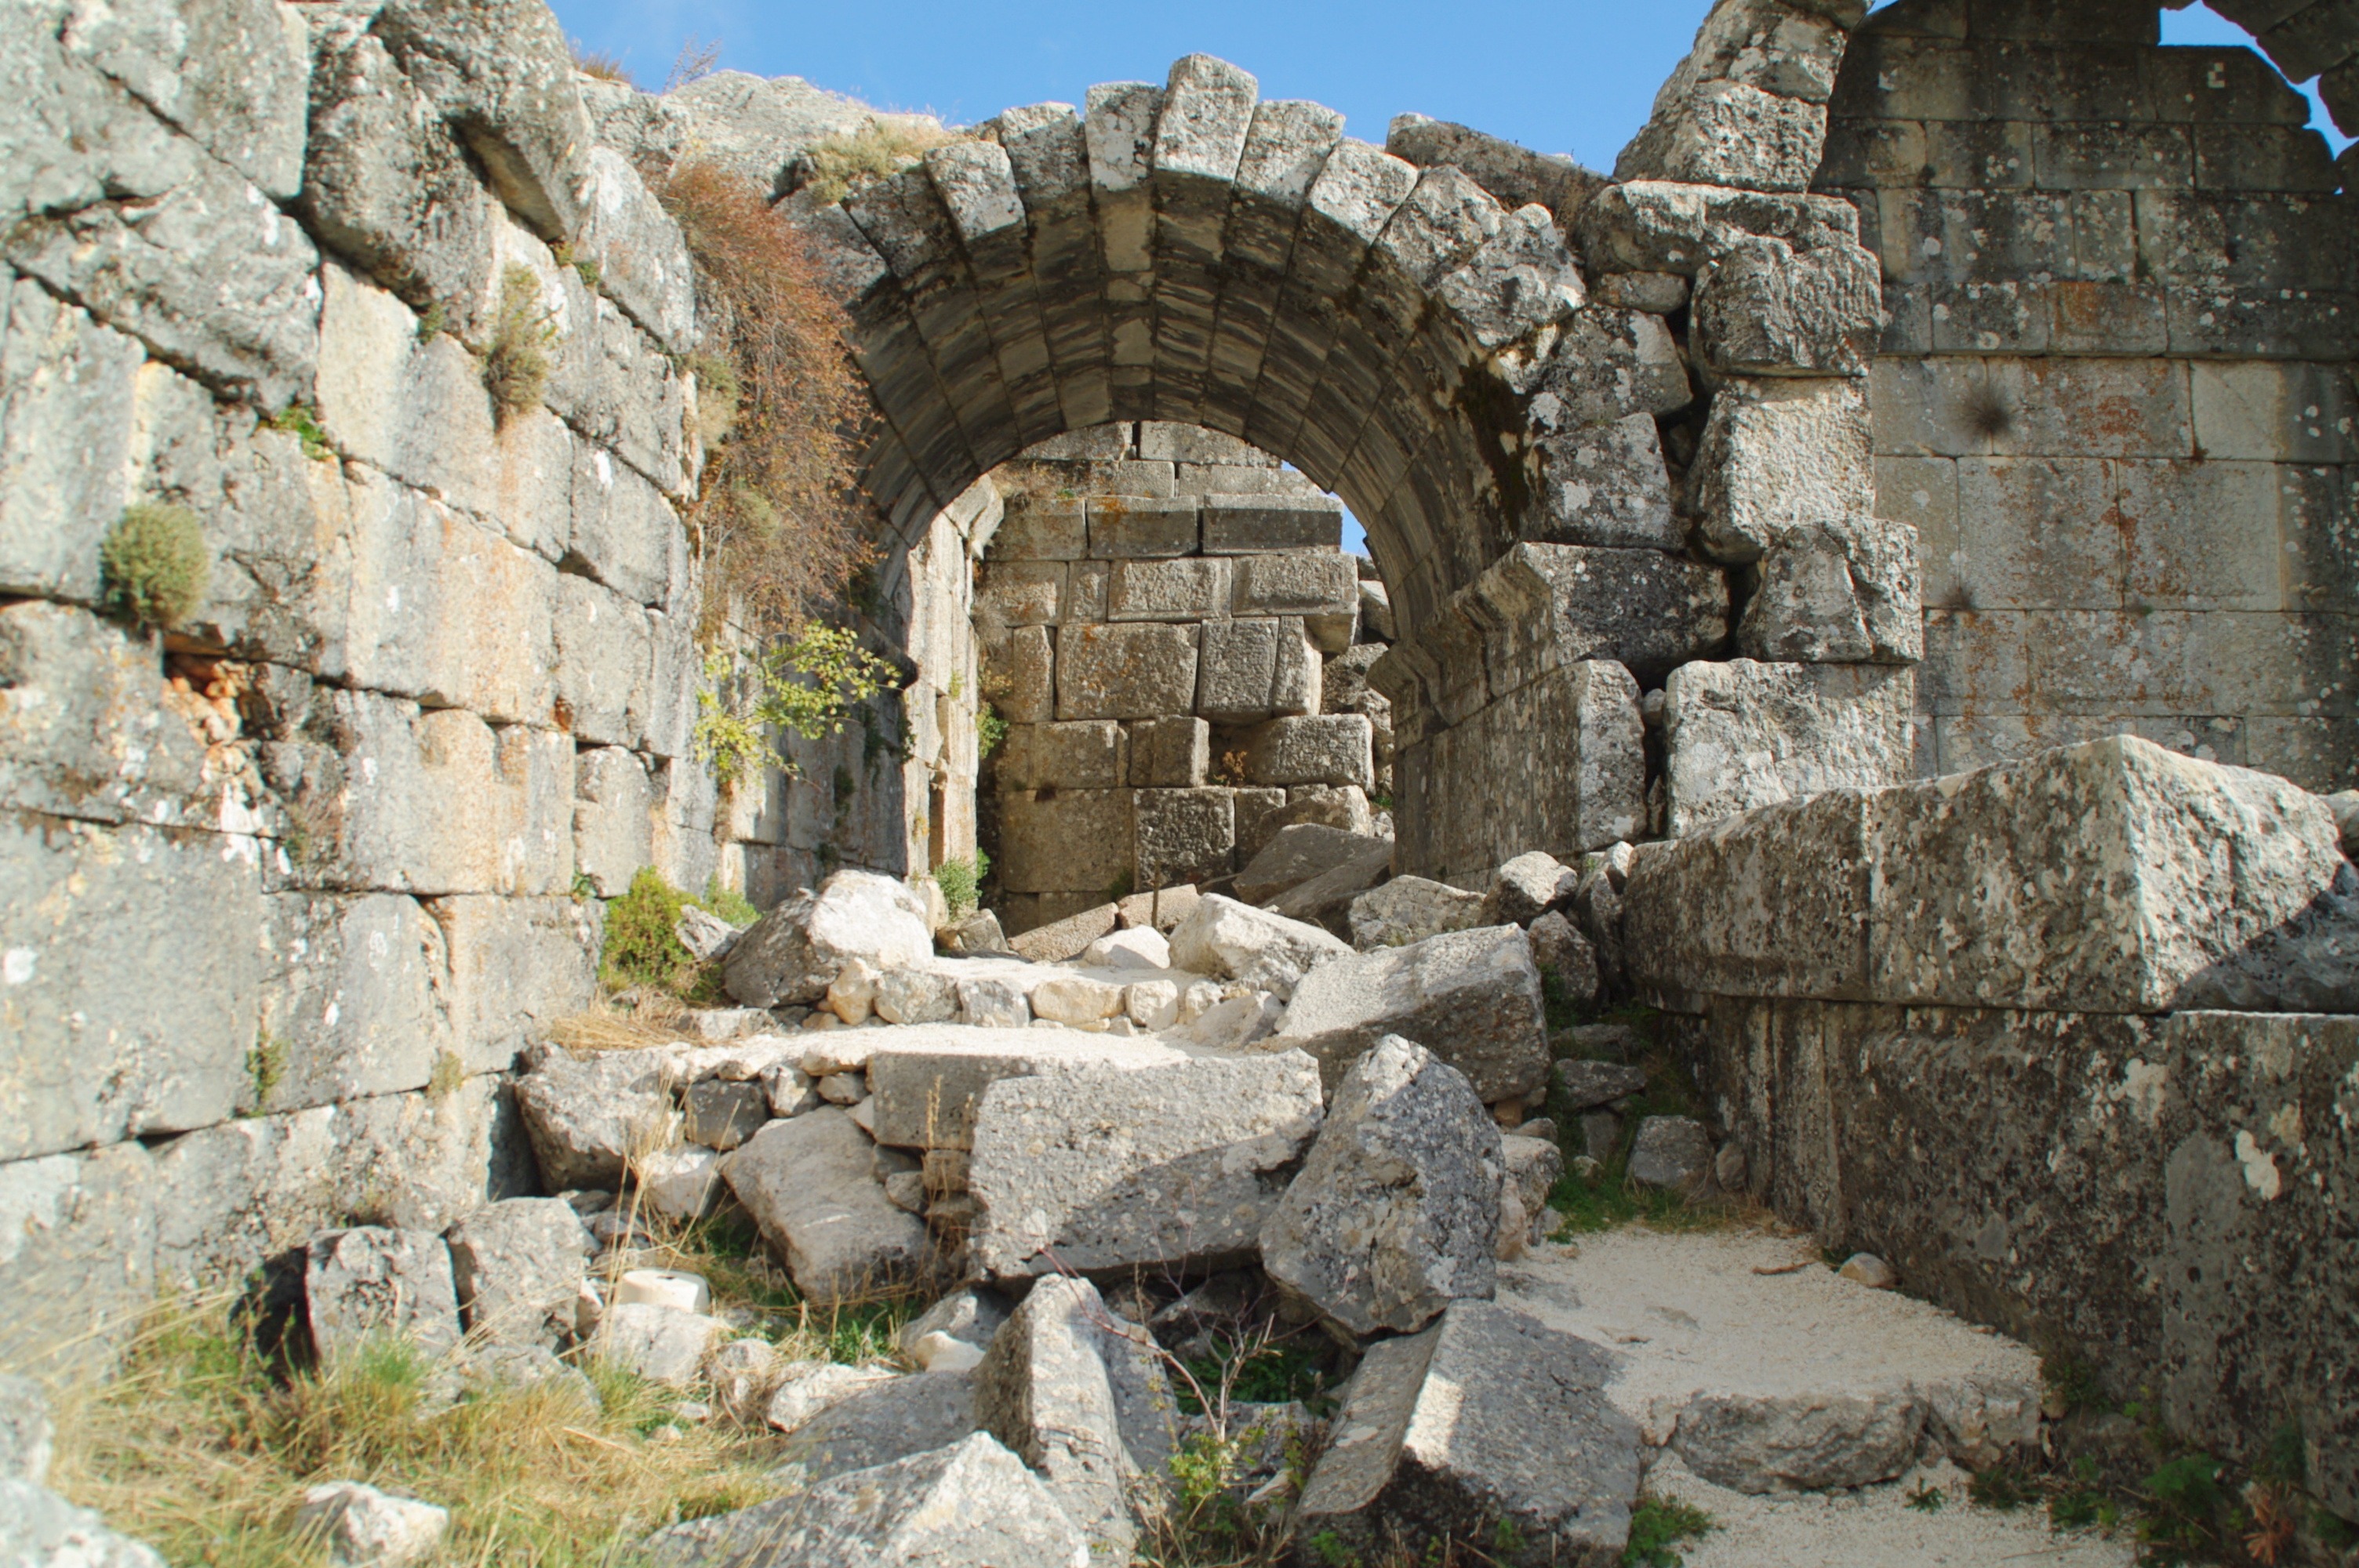
rock, architecture, building, city, wall, stone wall, fortification, ruin, goal, ruins, turkey, monastery, theater, history, columnar, antiquity, ancient times, archaeological site, impressive, unesco world heritage site, asia minor, historic site, ancient history, ancient roman architecture, sagalassos